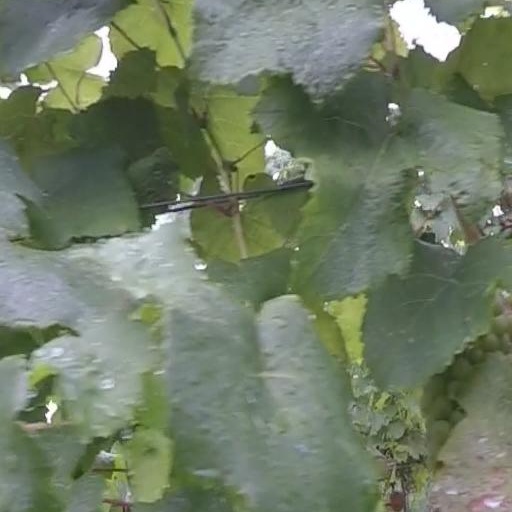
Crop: grape